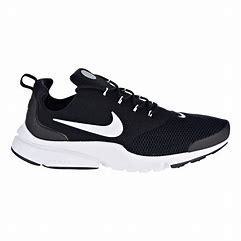
Brand: Nike
Model: Presto Fly